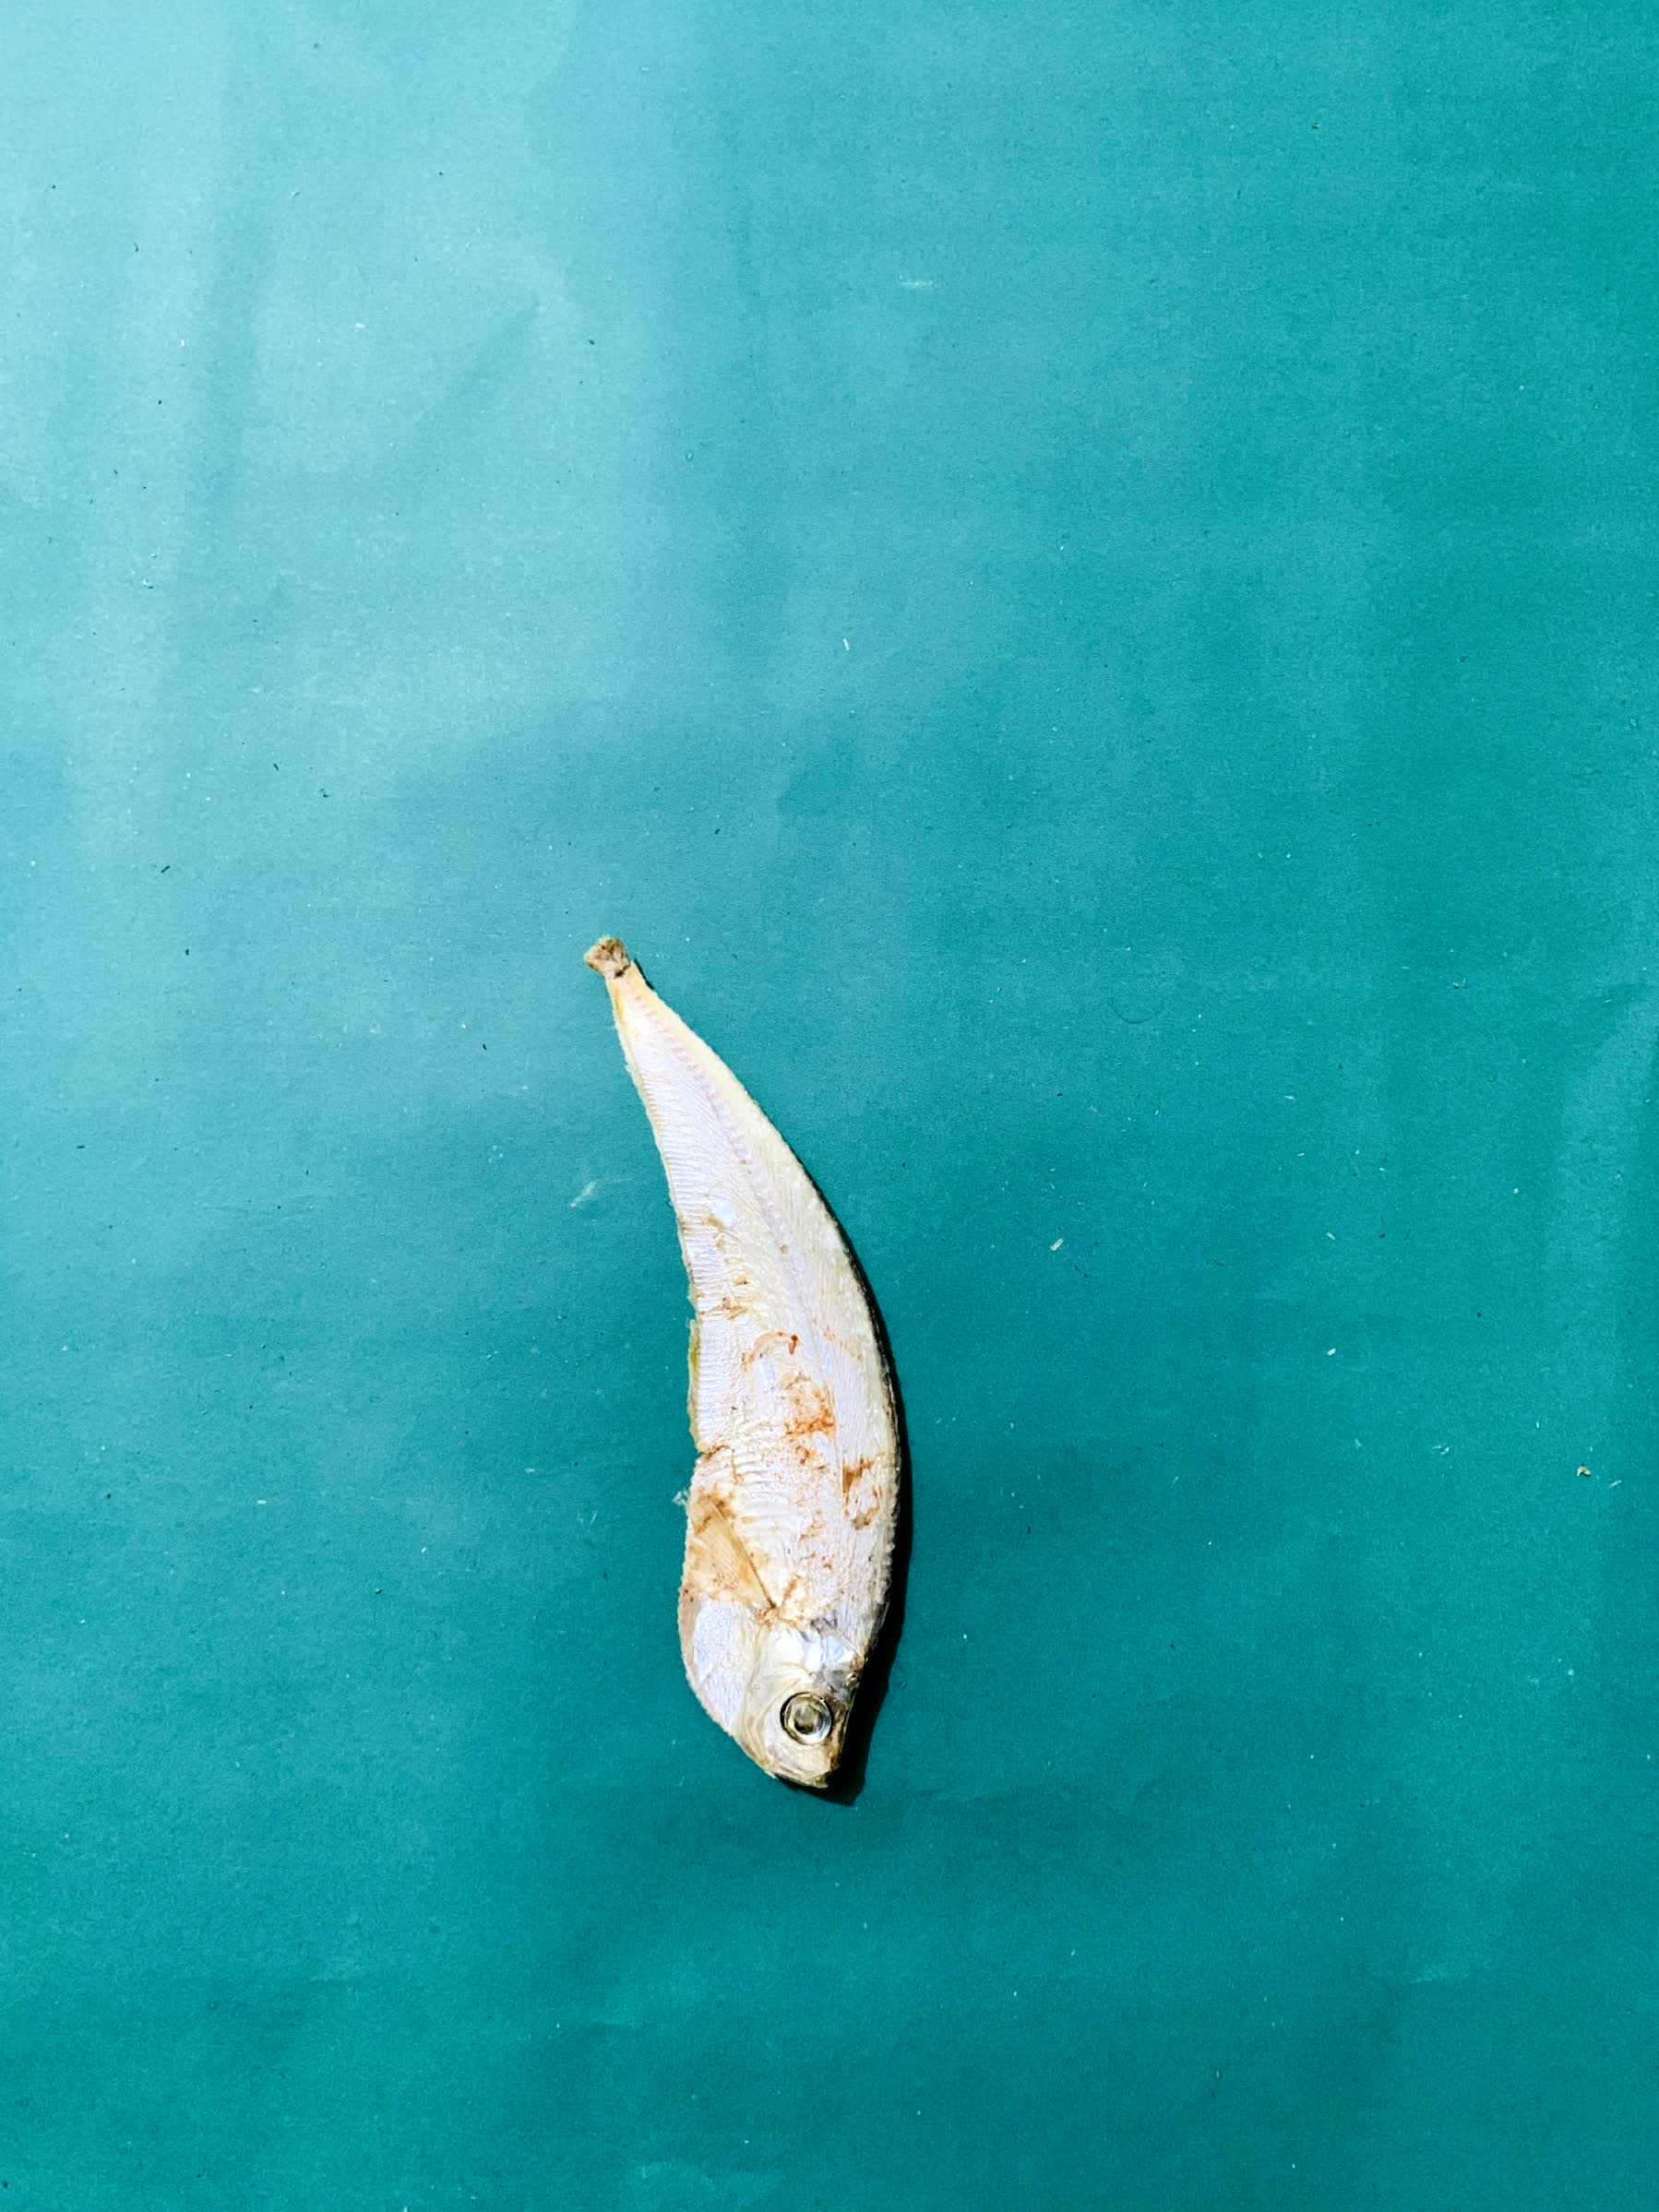
Species: Shukna Feuwa